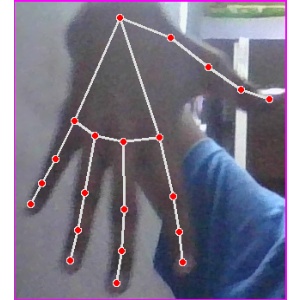
अक्षर: ढ